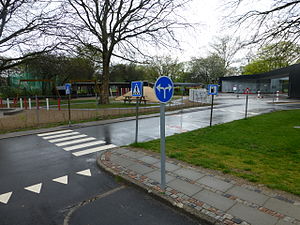
Trafiklegeplads
Trafiklegepladsen i Fælledparken.
En trafiklegeplads eller færdselsskole er en slags legeplads, hvor børn kan lære at begå sig i trafikken. De kan findes som del af forlystelsesparker, i offentlige parker, selvstændigt eller hos skoler og institutioner.